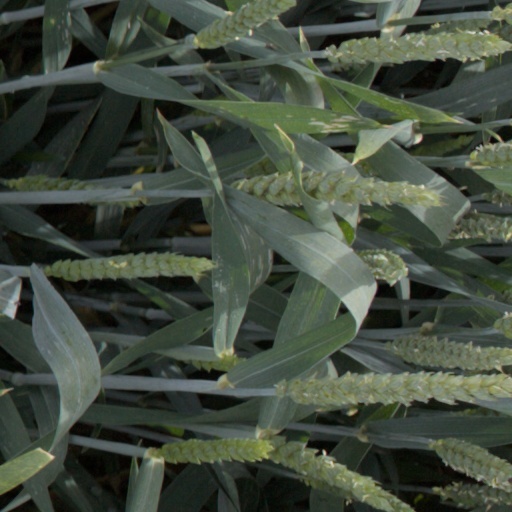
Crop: wheat